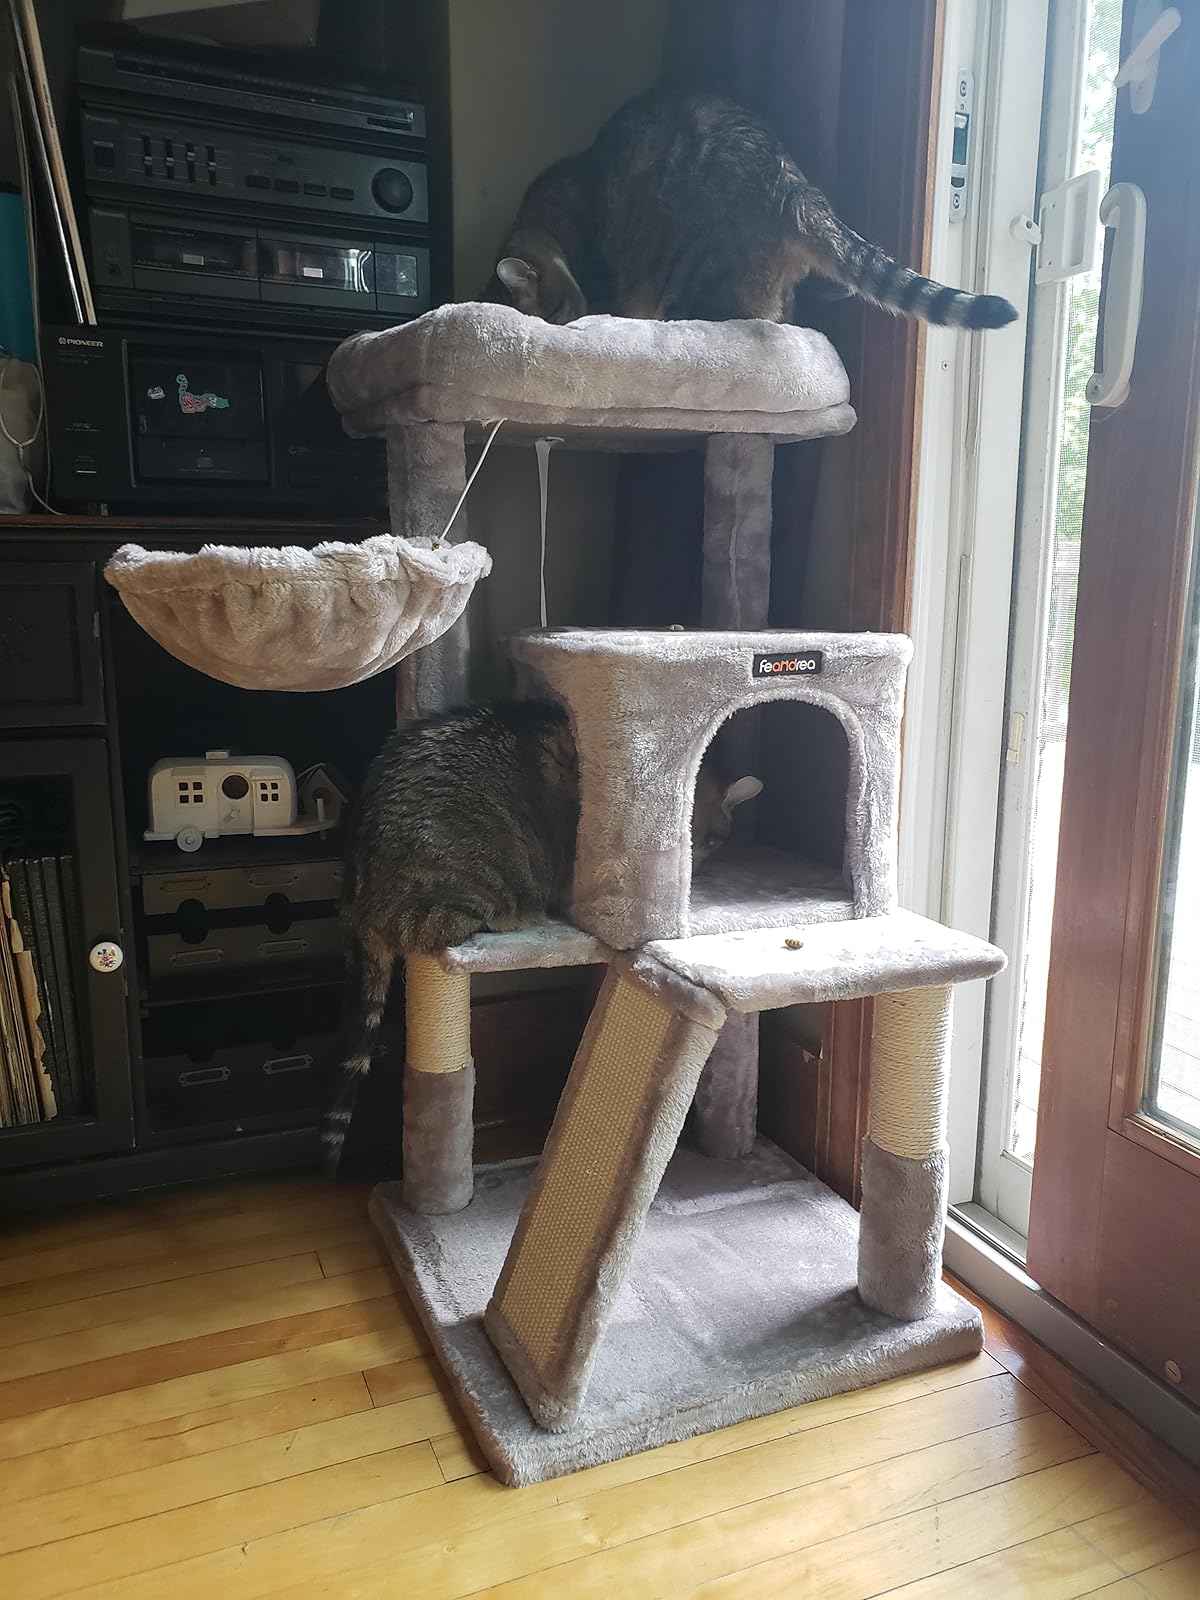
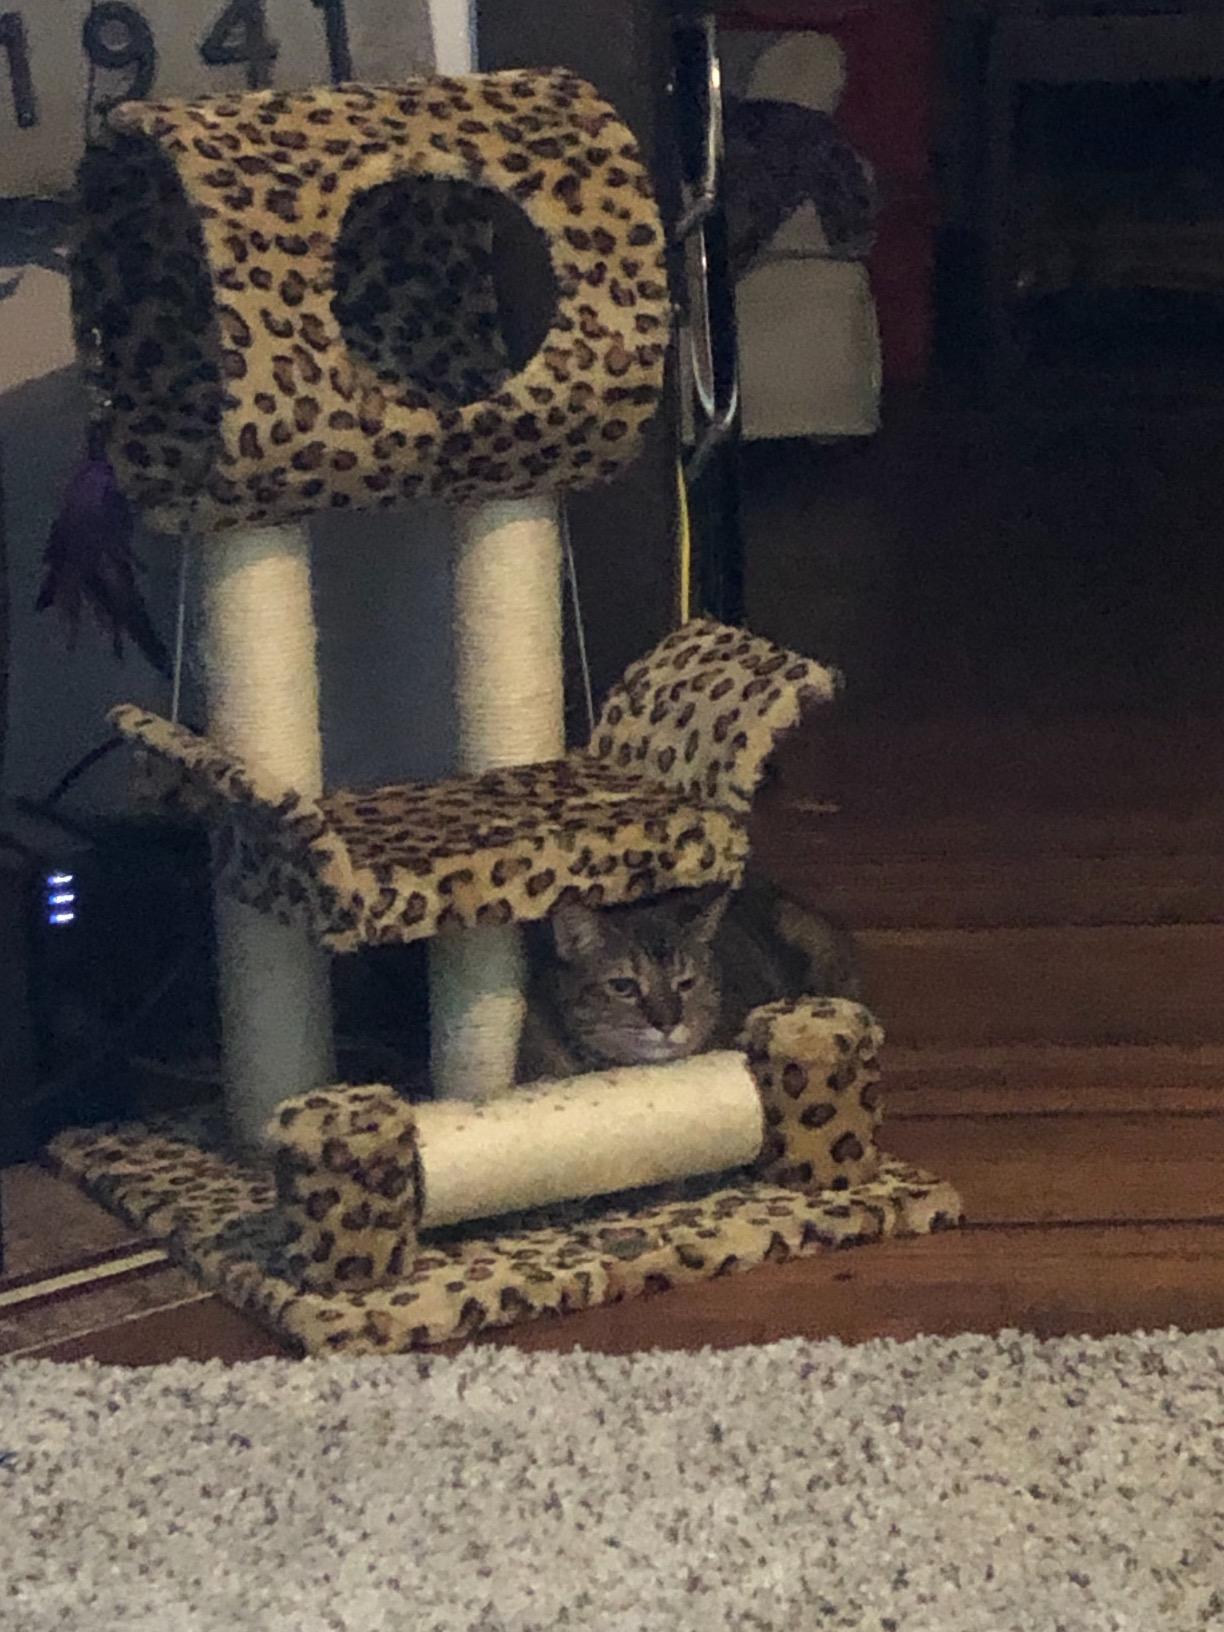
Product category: items_cat tree
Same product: no